John E. Gingrich

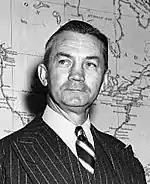
Secretary of the Navy James V. Forrestal.

Returning to Washington, he served as secretary of the General Board of the Navy before being assigned as naval aide to the inaugural Under Secretary of the Navy, James V. Forrestal. Gingrich served as Forrestal's aide from August 1940 to July 1944.